Tholpavakoothu

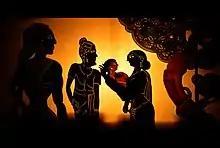
A scene from Tholpavakoothu

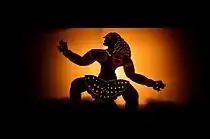
A scene from Tholpavakoothu

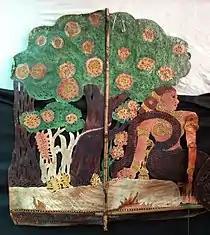
Puppet of Seeta, under the Asoka tree

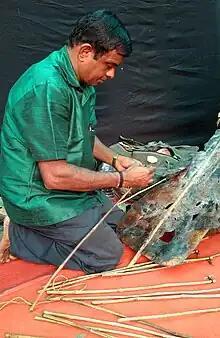
Ramachandra Pulavar preparing the puppets before the show, Mumbai, 2017

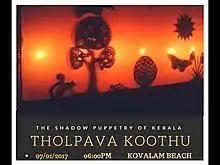
Tholpava koothu shadow puppet artists

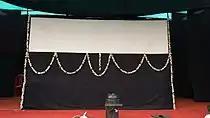
Koothumadam, prepared for a stage show

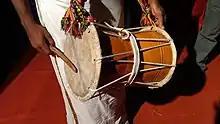
Ezhupara, a percussion instrument used in Tholpavakoothu

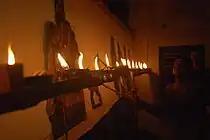
A Tholpavakoothu performance

Tholpavaikoothu is a compound word of three Tamil terms: தோல் ("tōl") meaning leather, பாவை ("pāvai") meaning doll and கூத்து ("kūttu") meaning the play or drama. It is one of the two traditional Pavai Koothu that happened in southern India. The other one is "marappavaikoothu" also called "bommalattam". The only variation is Bommalattam uses wooden dolls, while tholpavaikoothu uses Leather dolls. The earliest known mention of Pavaikoothu (both bommalattam and tholpavaikoothu) is in Thirukkural an ancient Tamil text of 300CE. The 1020th Kural mentions this. The performance language uses Tamil, Sanskrit and Malayalam words. Like Mudiyettu and Patayani, Tholpavakoothu is also an art form that is dedicated to Bhadrakali in Kerala. According to legend, Tholpavakoothu was performed at the request of Bhadrakali who could not witness Ravana's killing as she was fighting the demon Darika. Thus when it is performed in temples, an idol of the Goddess is usually placed on a pedestal in front of the arena where it is staged.